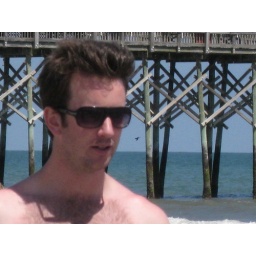
Bird jumping off bridge in background. Sad bird